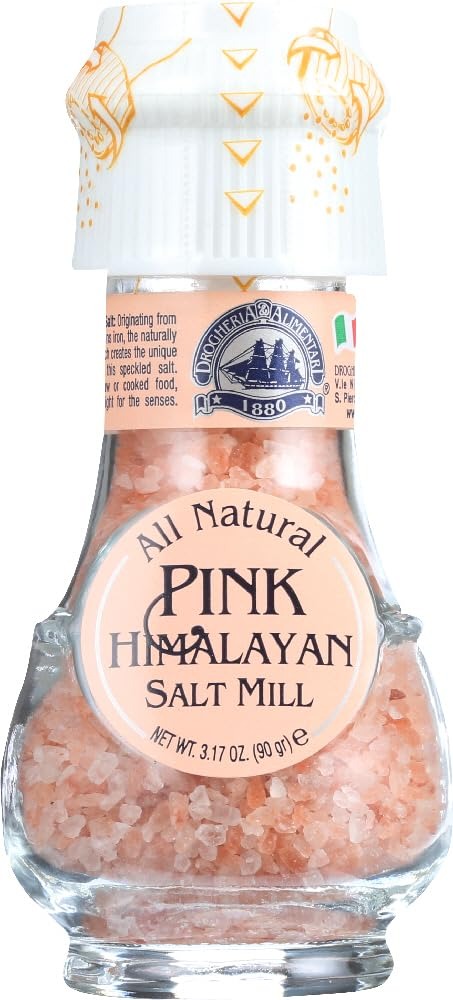
Item Name: Drogheria & Alimentari Pink Himalayan Salt -- 3.17 oz - 2 pc
Value: 3.17
Unit: Ounce

Price: 8.4